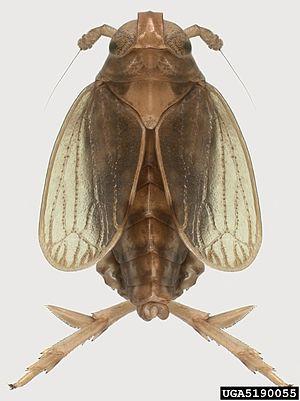
Liste non exhaustive des ravageurs du riz.
Nilaparvata lugens est une espèce d'insectes homoptères de la famille des Delphacidae.